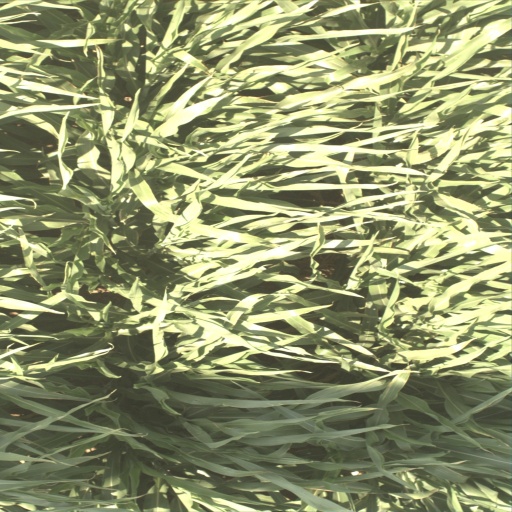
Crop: sorghum